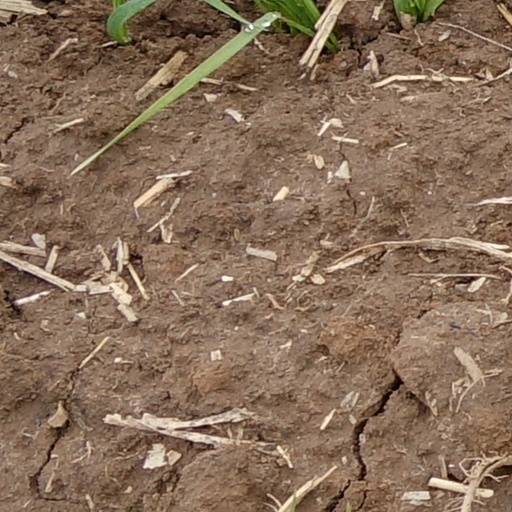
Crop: wheat